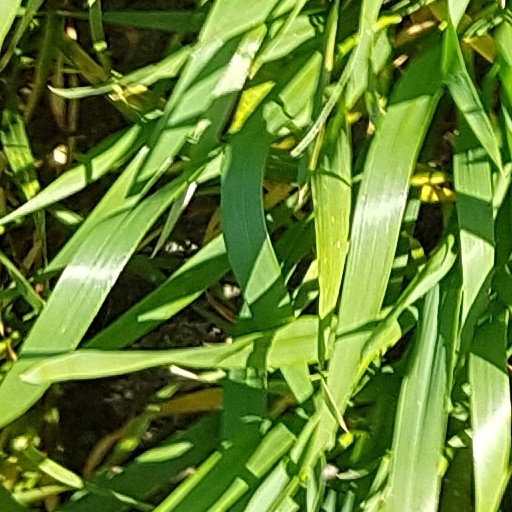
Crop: wheat